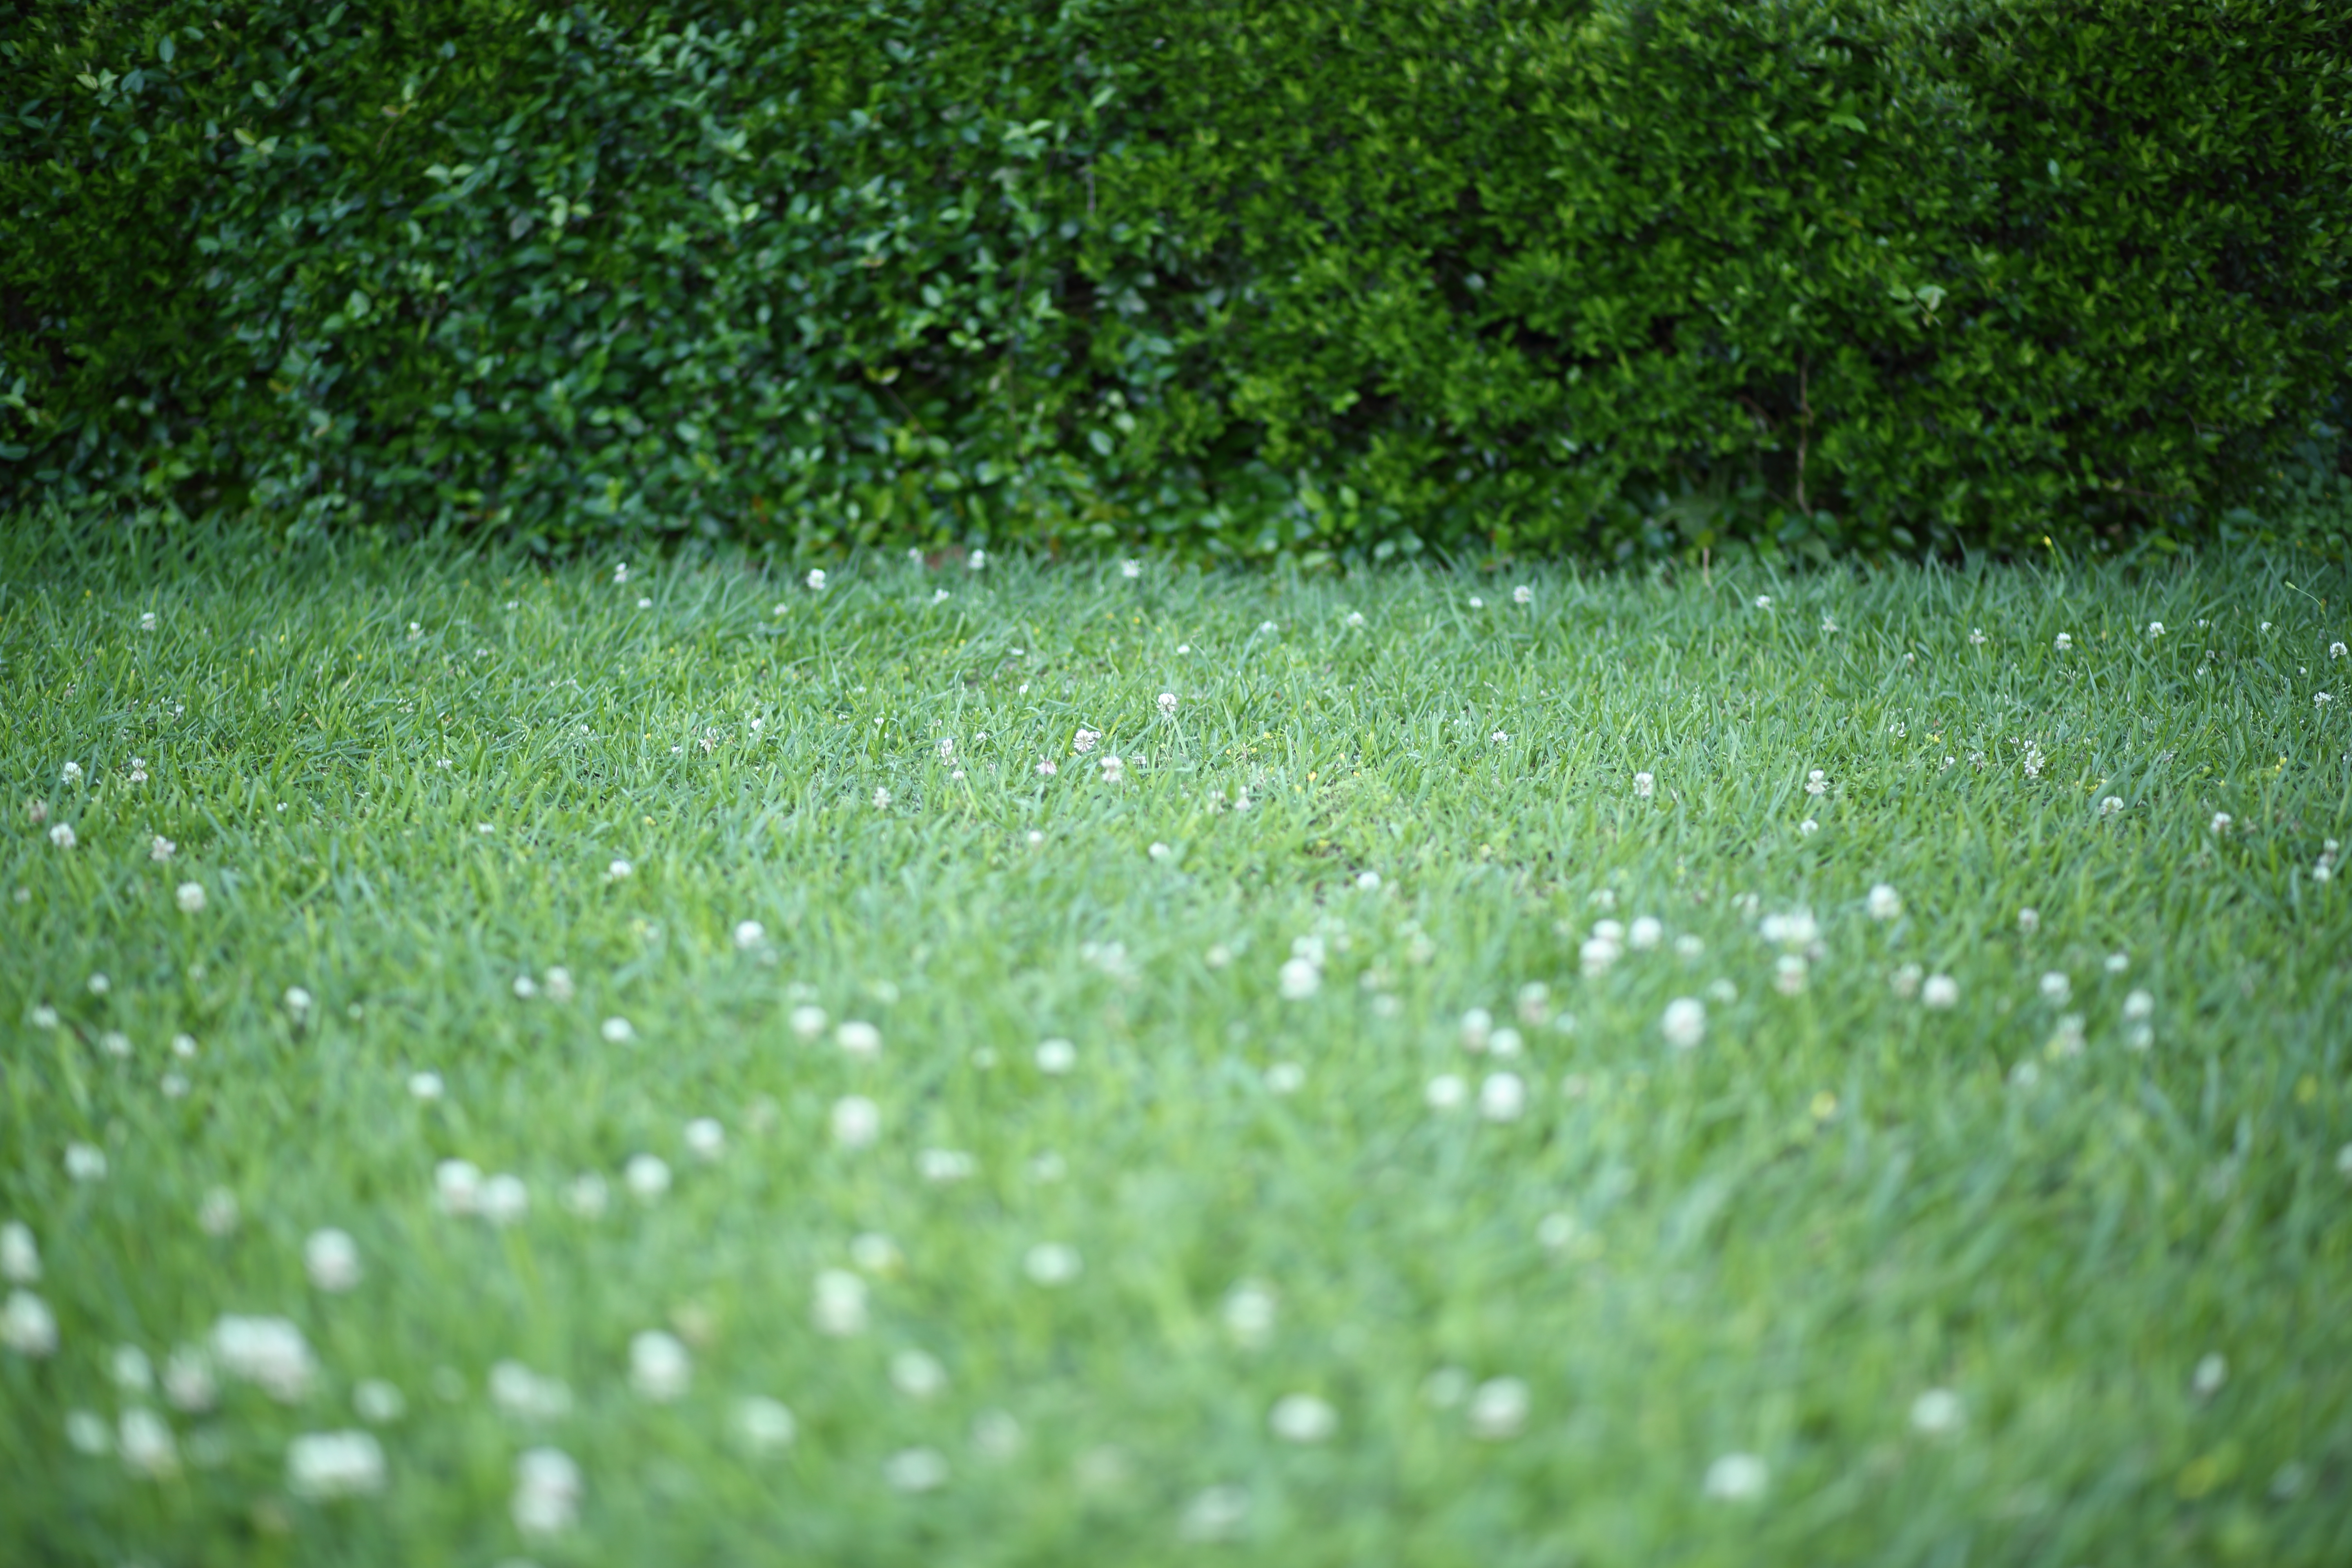
grass, green, water, leaf, drop, moisture, grass family, plant, lawn, dew, artificial turf, fodder